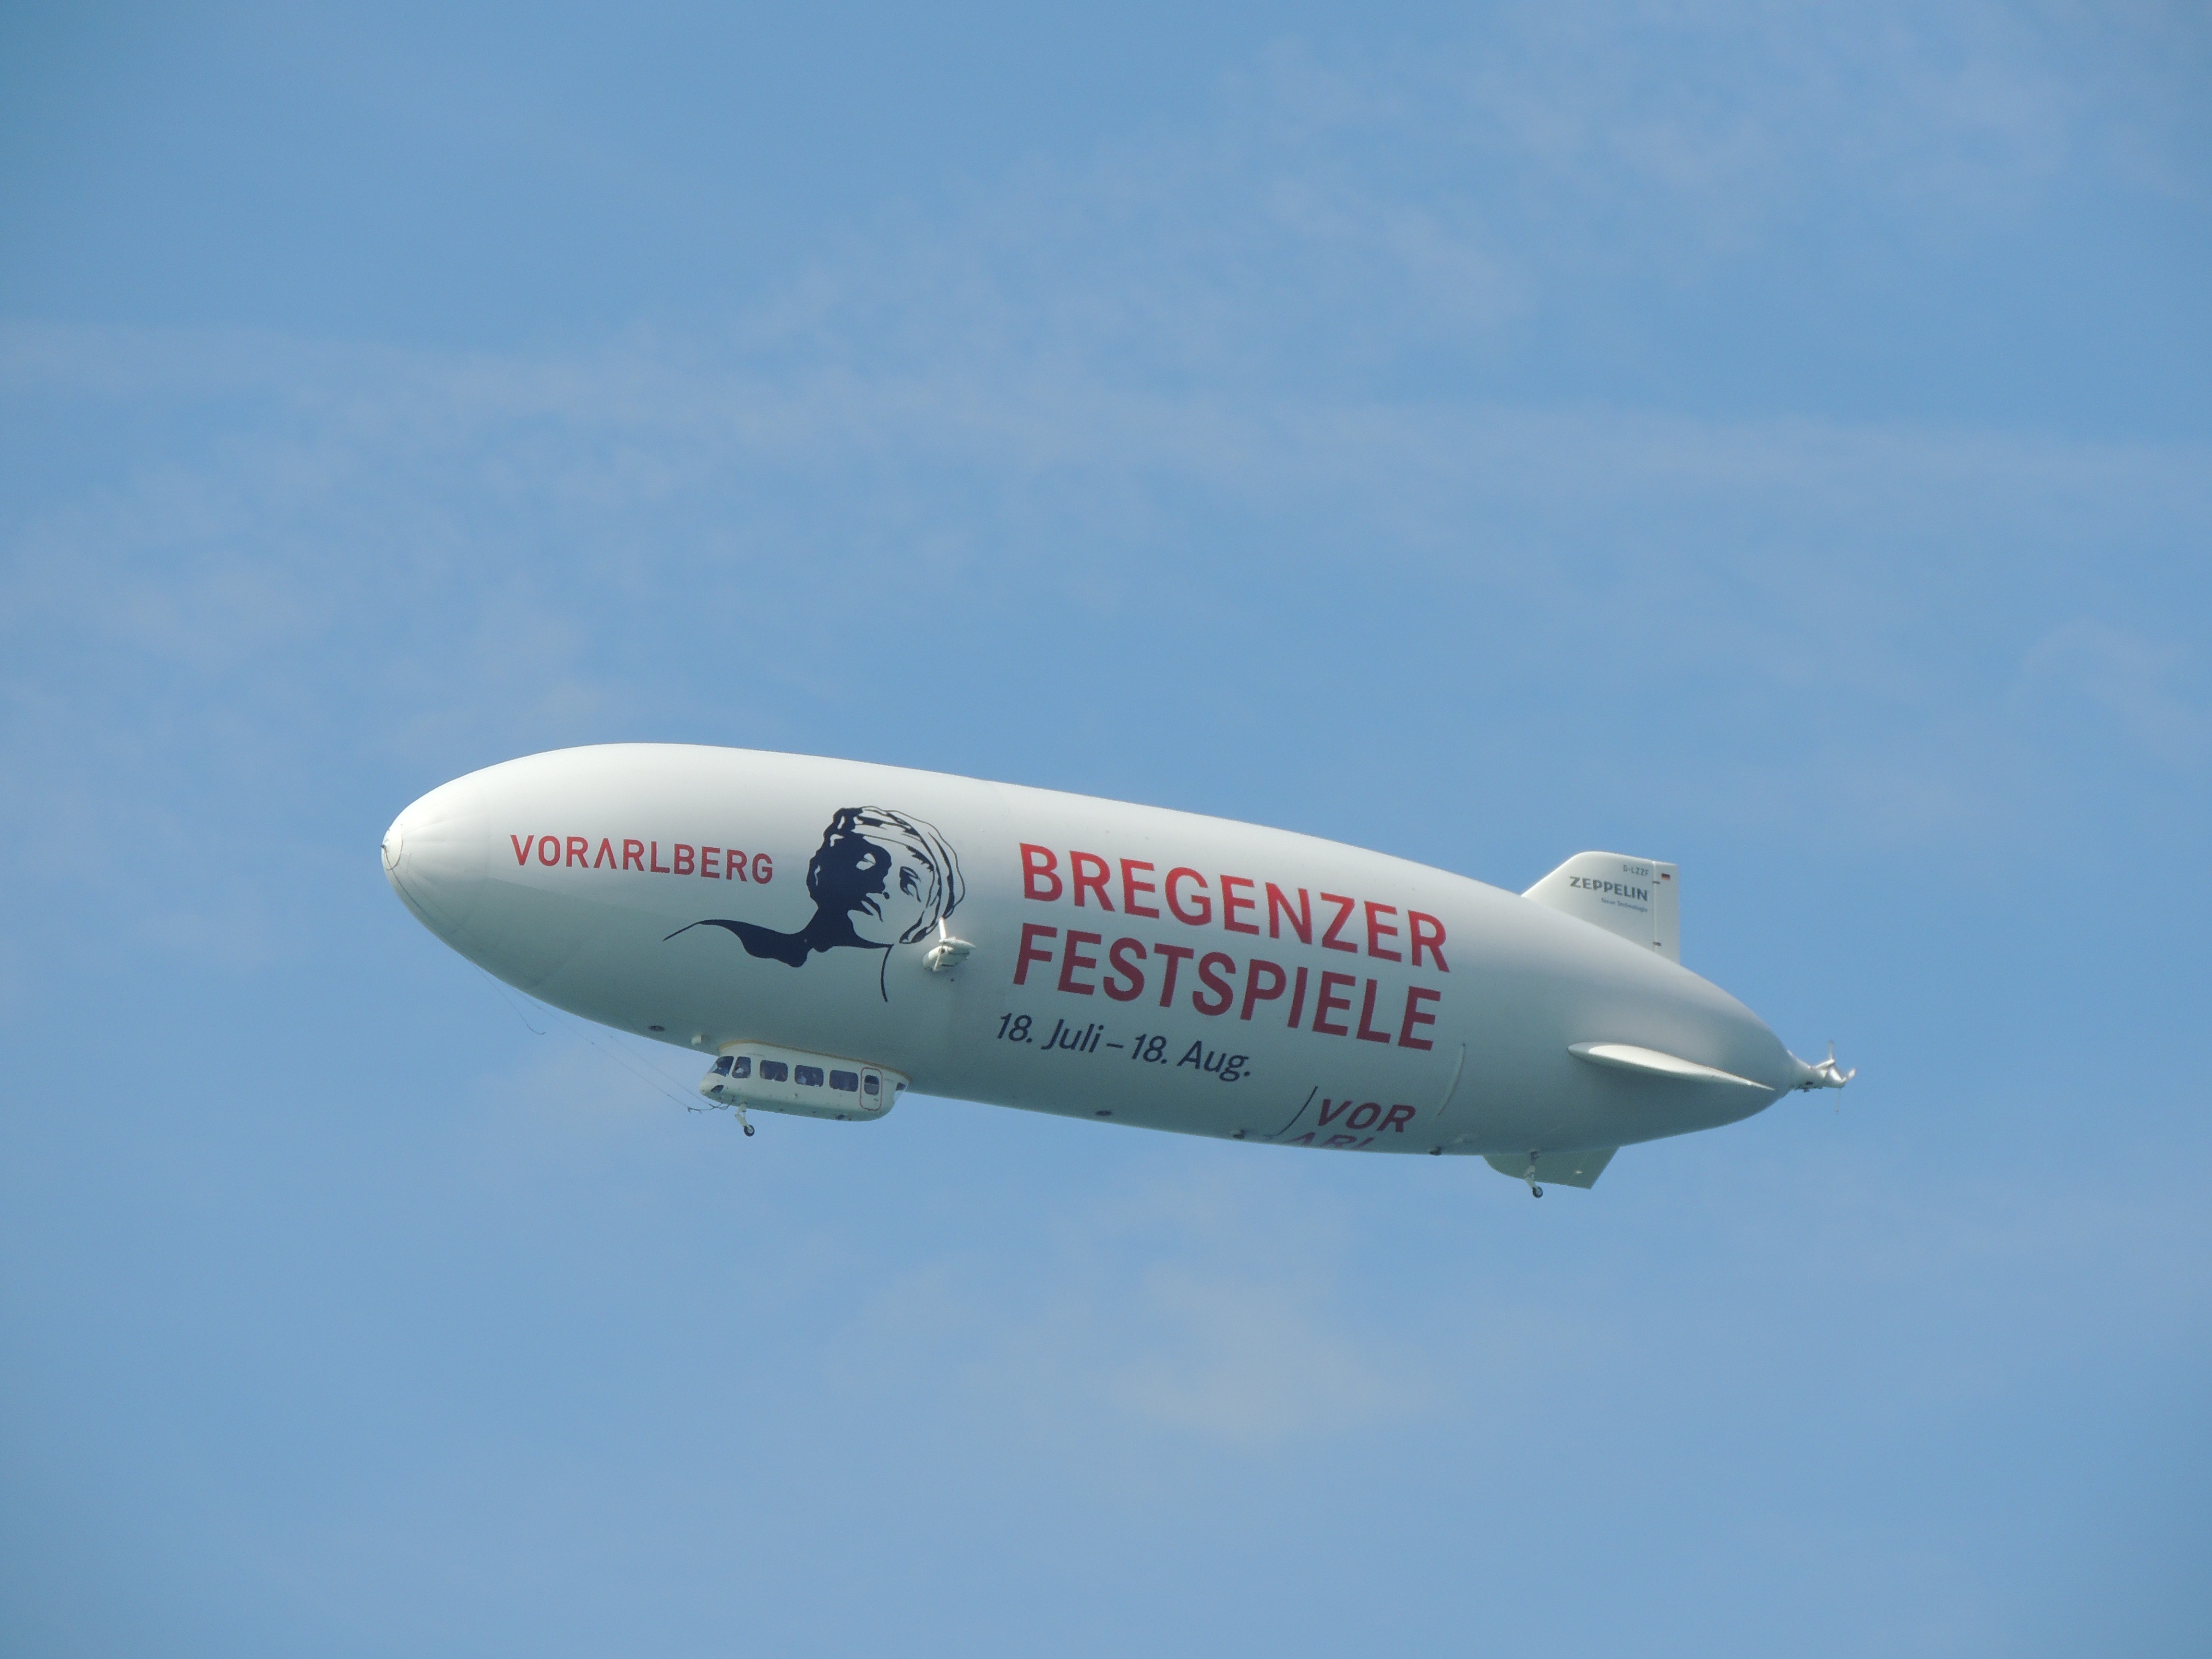
wing, lake, airplane, aircraft, vehicle, airline, aviation, flight, airliner, germany, airship, boeing, lake constance, blimp, zeppelin, bregenz, jet aircraft, boeing 777, air travel, atmosphere of earth, wide body aircraft